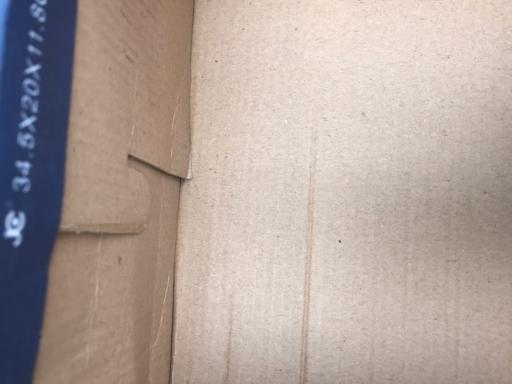
Waste category: cardboard